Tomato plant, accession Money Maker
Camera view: bottom (45 deg); turntable rotation: 60 degrees
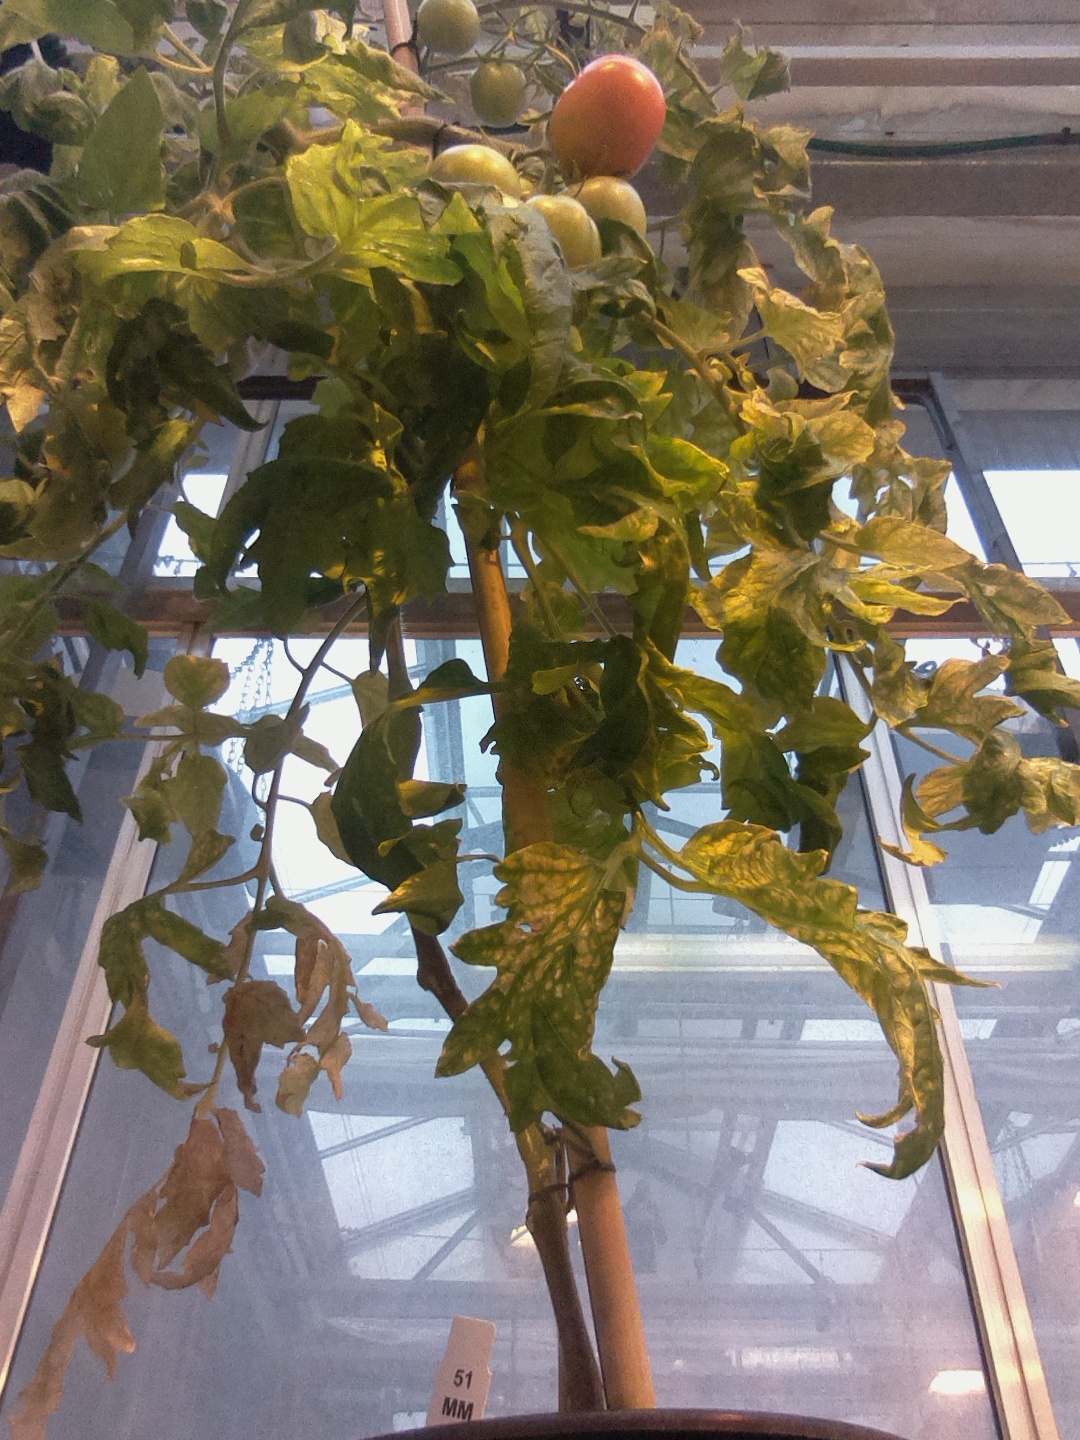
BBCH growth stage 81: 10%-20% of fruits show typical fully ripe color